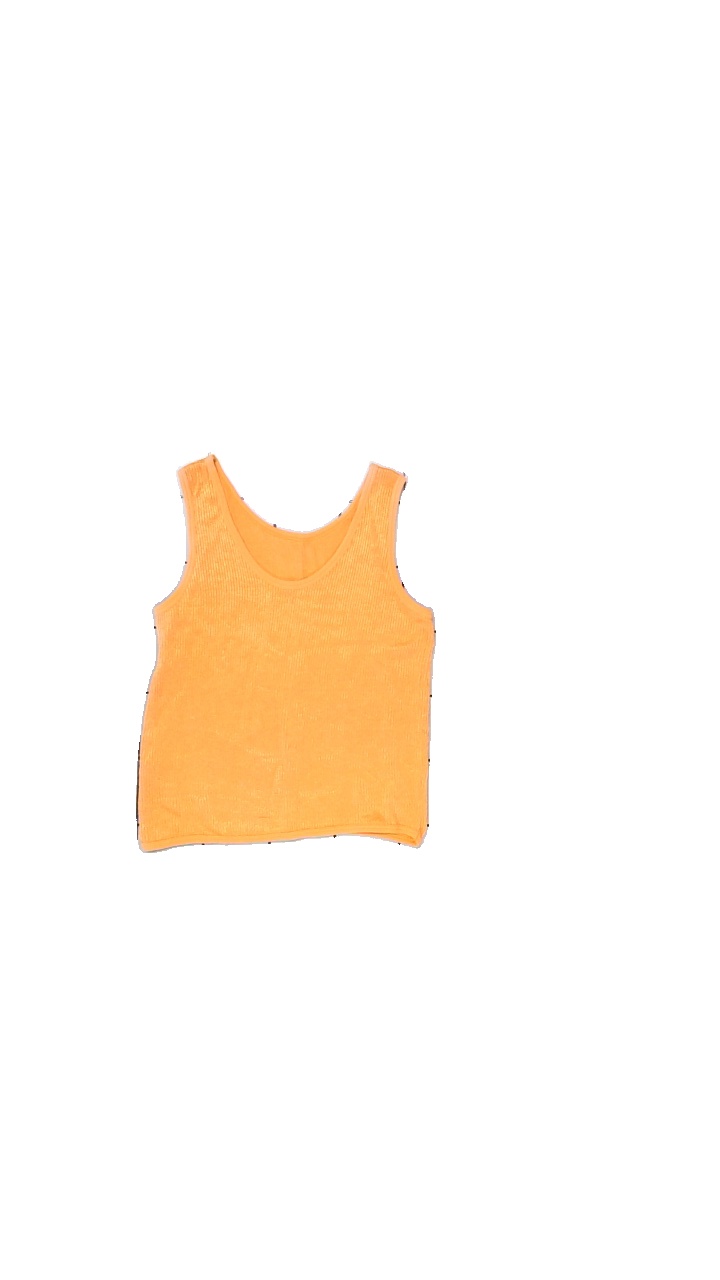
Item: Top (Ladies)
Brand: Missing
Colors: Orange
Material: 50% cotton, 50% triacetat
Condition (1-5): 5
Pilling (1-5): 5
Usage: Reuse
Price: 100-150